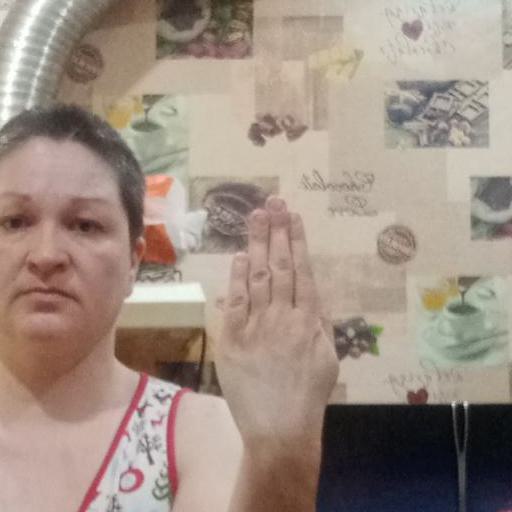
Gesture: stop_inverted